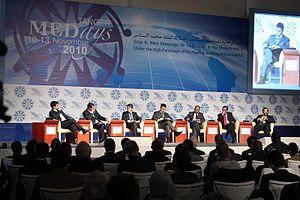
Séance plénière des MEDays 2010
MEDays : Le Forum du Sud, est un Forum international organisé par l'Institut Amadeus et qui se tient sous le haut patronage du roi Mohammed VI. Véritable institution pour un dialogue Nord-Sud, et haut lieu de rencontre et d'échange des acteurs mondiaux des sphères géostratégiques, politiques, économiques et sociales, les MEDays ont lieu le mois de novembre de chaque année à Tanger. La douzième édition du Forum a eu lieu du 13 au 16 novembre 2019, sous le thème : La Crise globale de confiance.